Chalchiuhtlicue

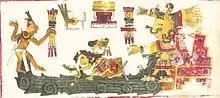
Chalchiuhtlicue in Codex Borgia, page 65. Chalchiuhtlicue pictured at right.

Chalchiutlicue is depicted in several central Mexican manuscripts, including the Pre-Columbian Codex Borgia (plates 11 and 65), the 16th century Codex Borbonicus (page 5), the 16th century Codex Ríos (page 17), and the Florentine Codex (plate 11). When represented through sculpture, Chalchiutlicue is often carved from green stone in accordance with her name.